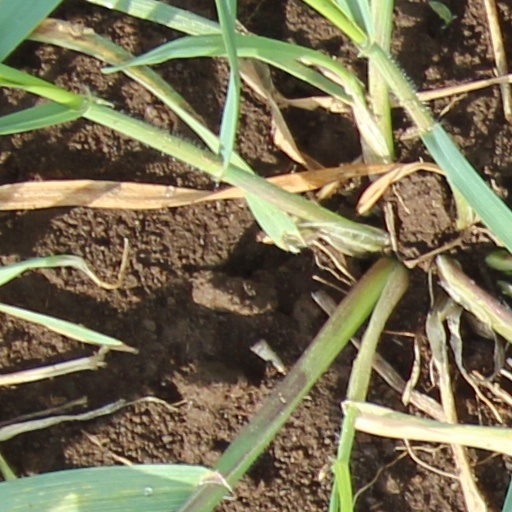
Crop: wheat